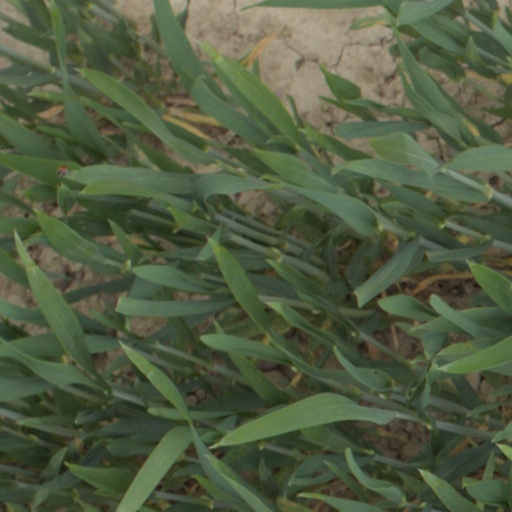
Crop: wheat